Samir Bannout

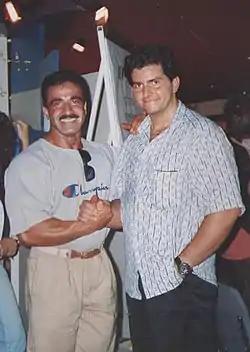
Bannout (left) with Paolo Tassetto

Samir Bannout (born November 7, 1955) is a Lebanese former professional bodybuilder and commentator. Nicknamed 'The Lion of Lebanon', he won the 1983 Mr. Olympia, defeating Mohamed Makkawy and Lee Haney. He is the first Middle Eastern bodybuilder to win a Mr. Olympia title.